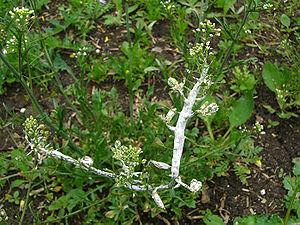
Les Albuginaceae sont une famille de pseudo-champignons de la classe des Oomycota.
Albugo candida est une espèce de pseudochampignon oomycète de la famille des Albuginaceae.
Albugo est un genre de « pseudochampignons » oomycètes de la famille des Albuginaceae.